Carbery's Hundred Isles

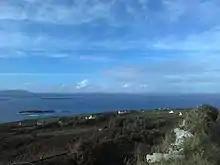
Some of Carbery's Hundred Isles, from Chleire

Carbery's Hundred Isles are the islands along the coast of the Baronies of Carbery West and Carbery East, successors to the medieval Barony of Carbery, on the Celtic Sea, in the far south-west of Ireland. It is a term which includes those islands in and around Long Island Bay and Roaringwater Bay, County Cork.